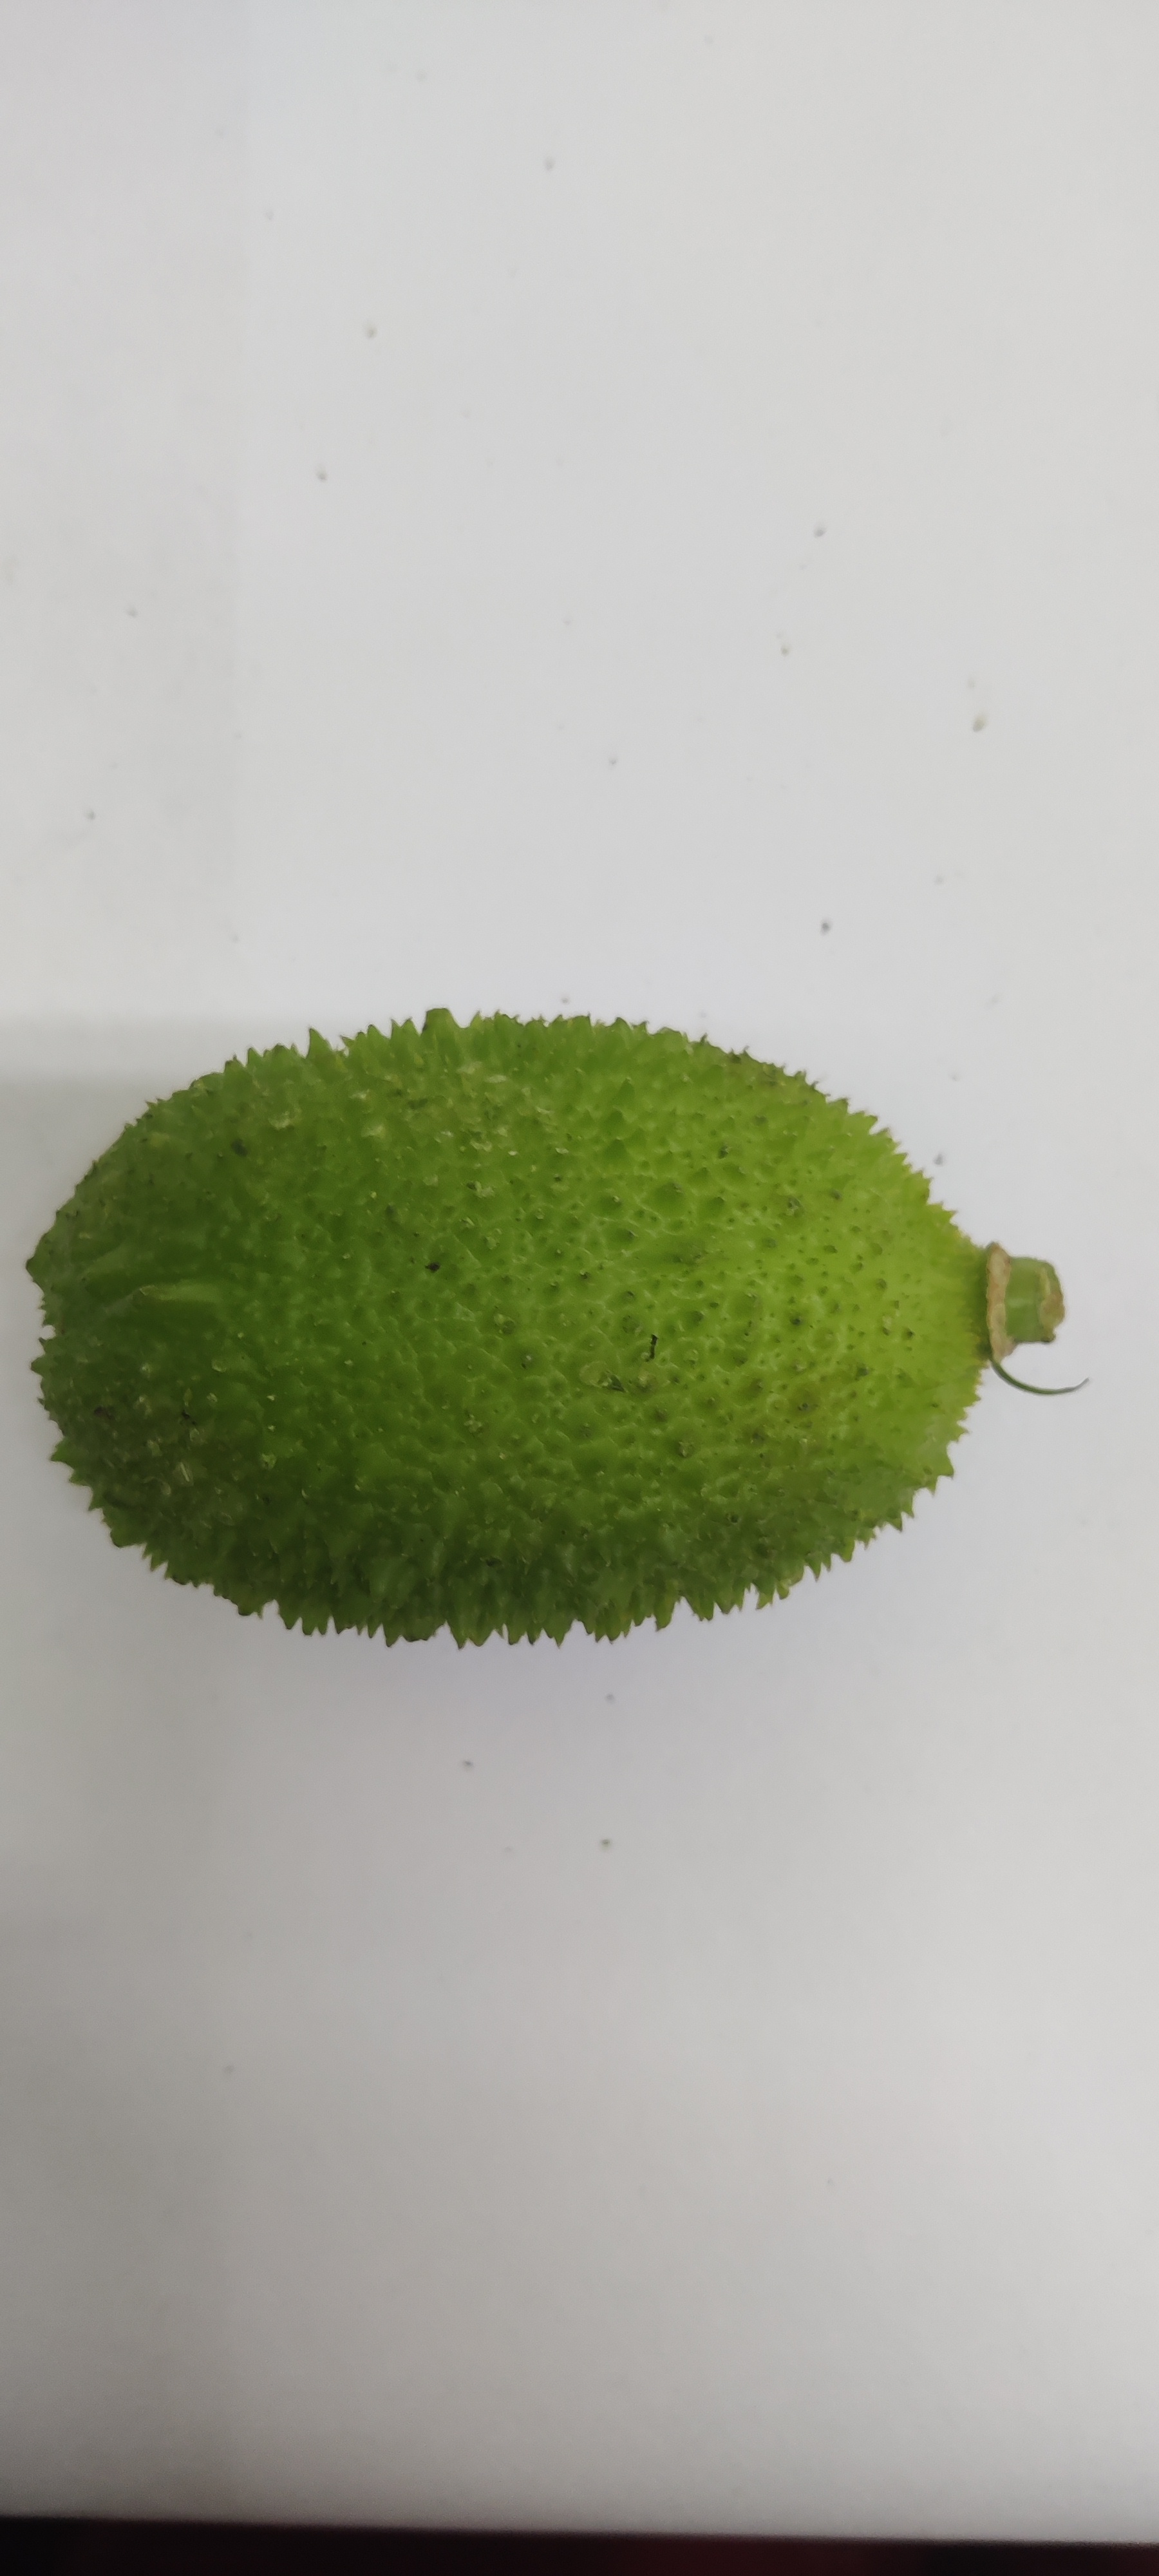
Crop: Spiny Gourd
Condition: Fresh